8th Infantry Division (India)

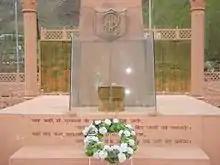
Kargil War Memorial at Dras with the division's 'formation sign'

When the spring came the 8th Indian Division was switched in great secrecy (along with the bulk of the British Eighth Army, now commanded by Lieutenant-General Sir Oliver Leese) 60 miles west across the Apennine Mountains to concentrate as part of Lieutenant-General Sidney C. Kirkmans British XIII Corps, serving alongside the British 4th and 78th Infantry Division, 6th Armoured Divisions, as well as the 1st Canadian Armoured Brigade, along the River Garigliano at a part of the river better known as the Gari. Their heavily opposed night crossing of the Gari in May 1944, supported by Canadian tanks (1st Canadian Armoured Brigade) with which the division had formed a particularly close fighting relationship over the previous six months, was critical to the Allies' success in this, the fourth and final Battle of Monte Cassino. Following this, the division advanced some 240 miles in June across mountainous country, fighting many actions against rearguards and defended strongpoints. In late June they had reached Assisi and the division was rested. It was during the fighting on the Gari that Kamal Ram of the 3rd Battalion, 8th Punjab Regiment was awarded his Victoria Cross. At 19 years of age, he was one of the youngest recipients of the VC during the Second World War.